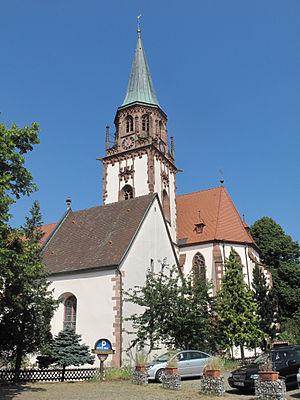
Glottertal est une commune de Bade-Wurtemberg, située dans l'arrondissement de Brisgau-Haute-Forêt-Noire, dans le district de Fribourg-en-Brisgau.